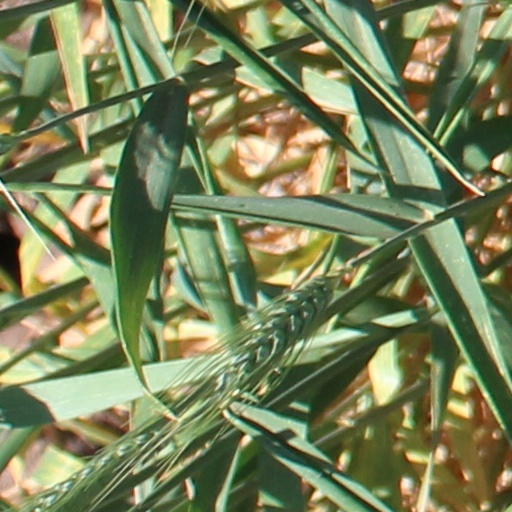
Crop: wheat